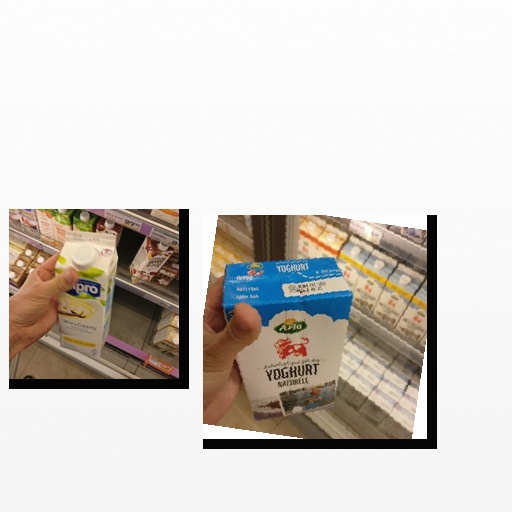
Food items: vanilla_soyghurt, natural_yogurt